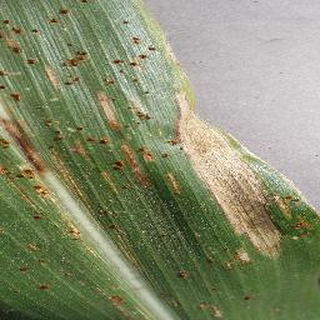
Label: corn_cercospora_leaf_spot